Glenavy railway station

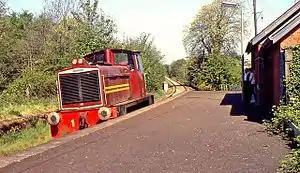
Glenavy railway station in 1980

Glenavy railway station served Glenavy in County Antrim, Northern Ireland. The station is currently closed to passengers.